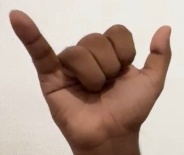
ASL sign: Y